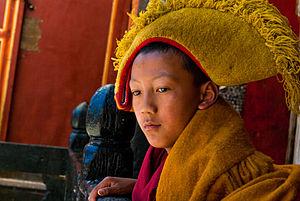
Un moine au Tashilhunpo